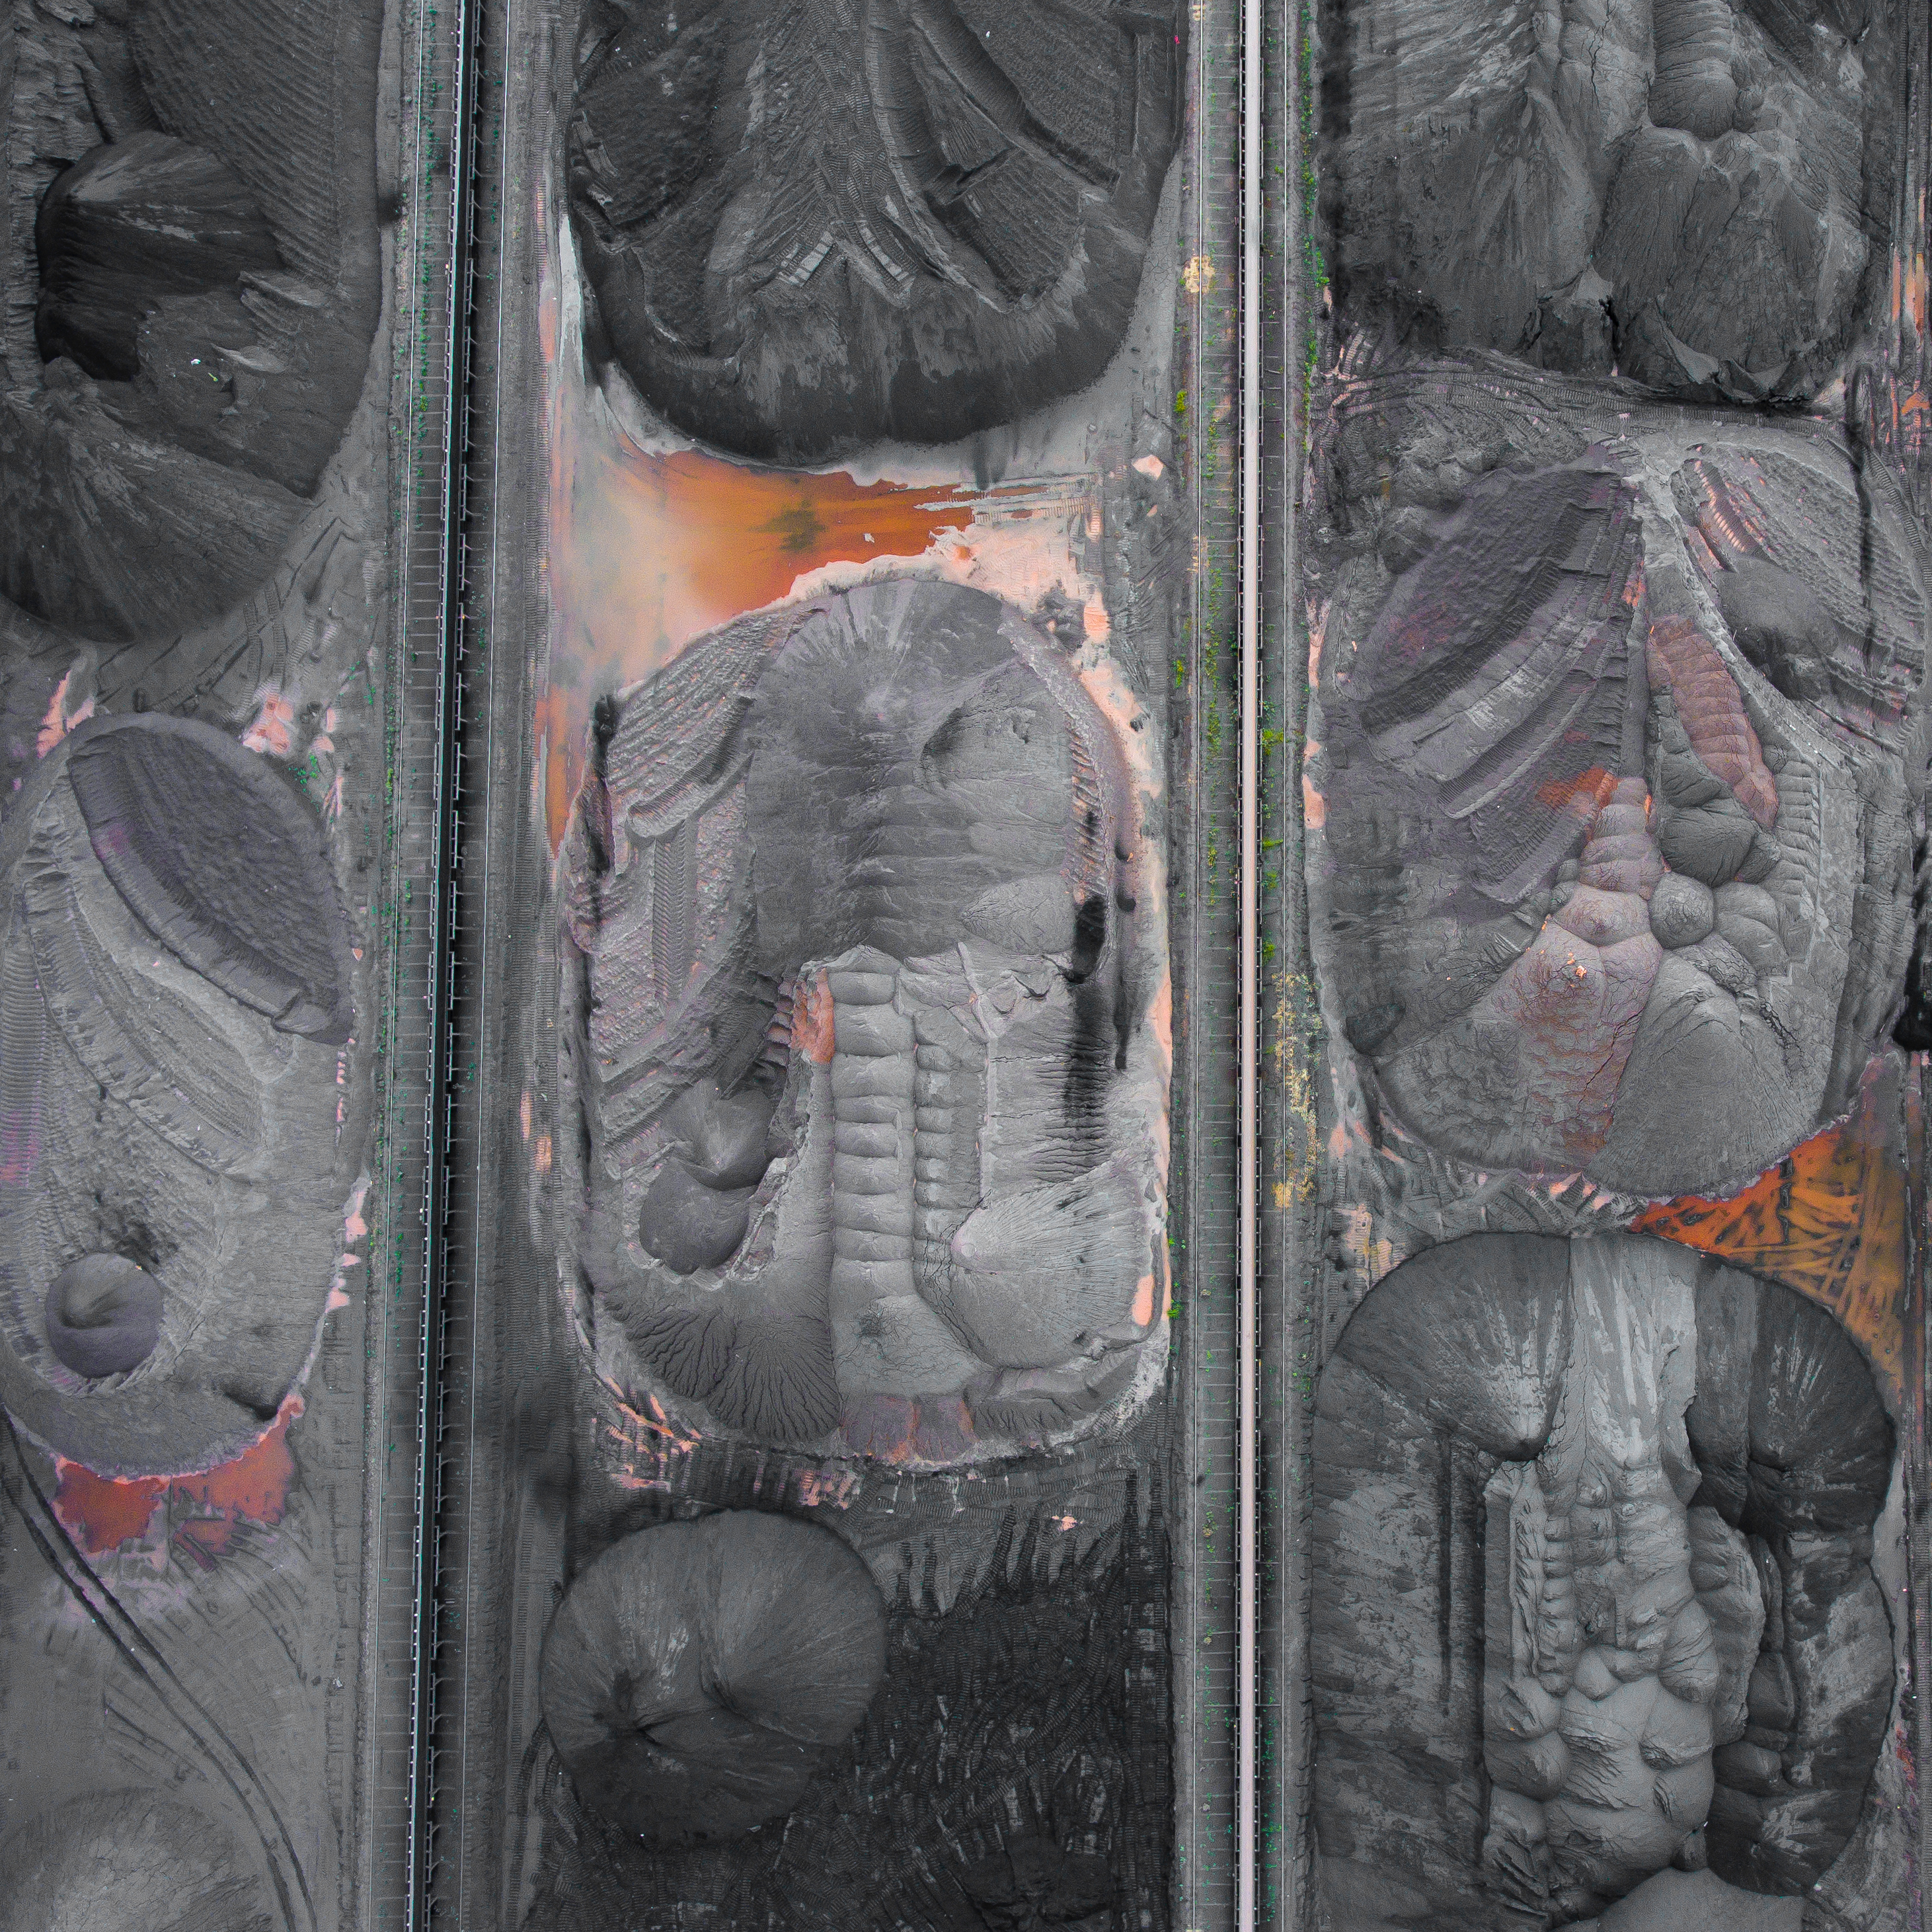
rock, clothing, black, tire, art, temple, footwear, image, automotive tire